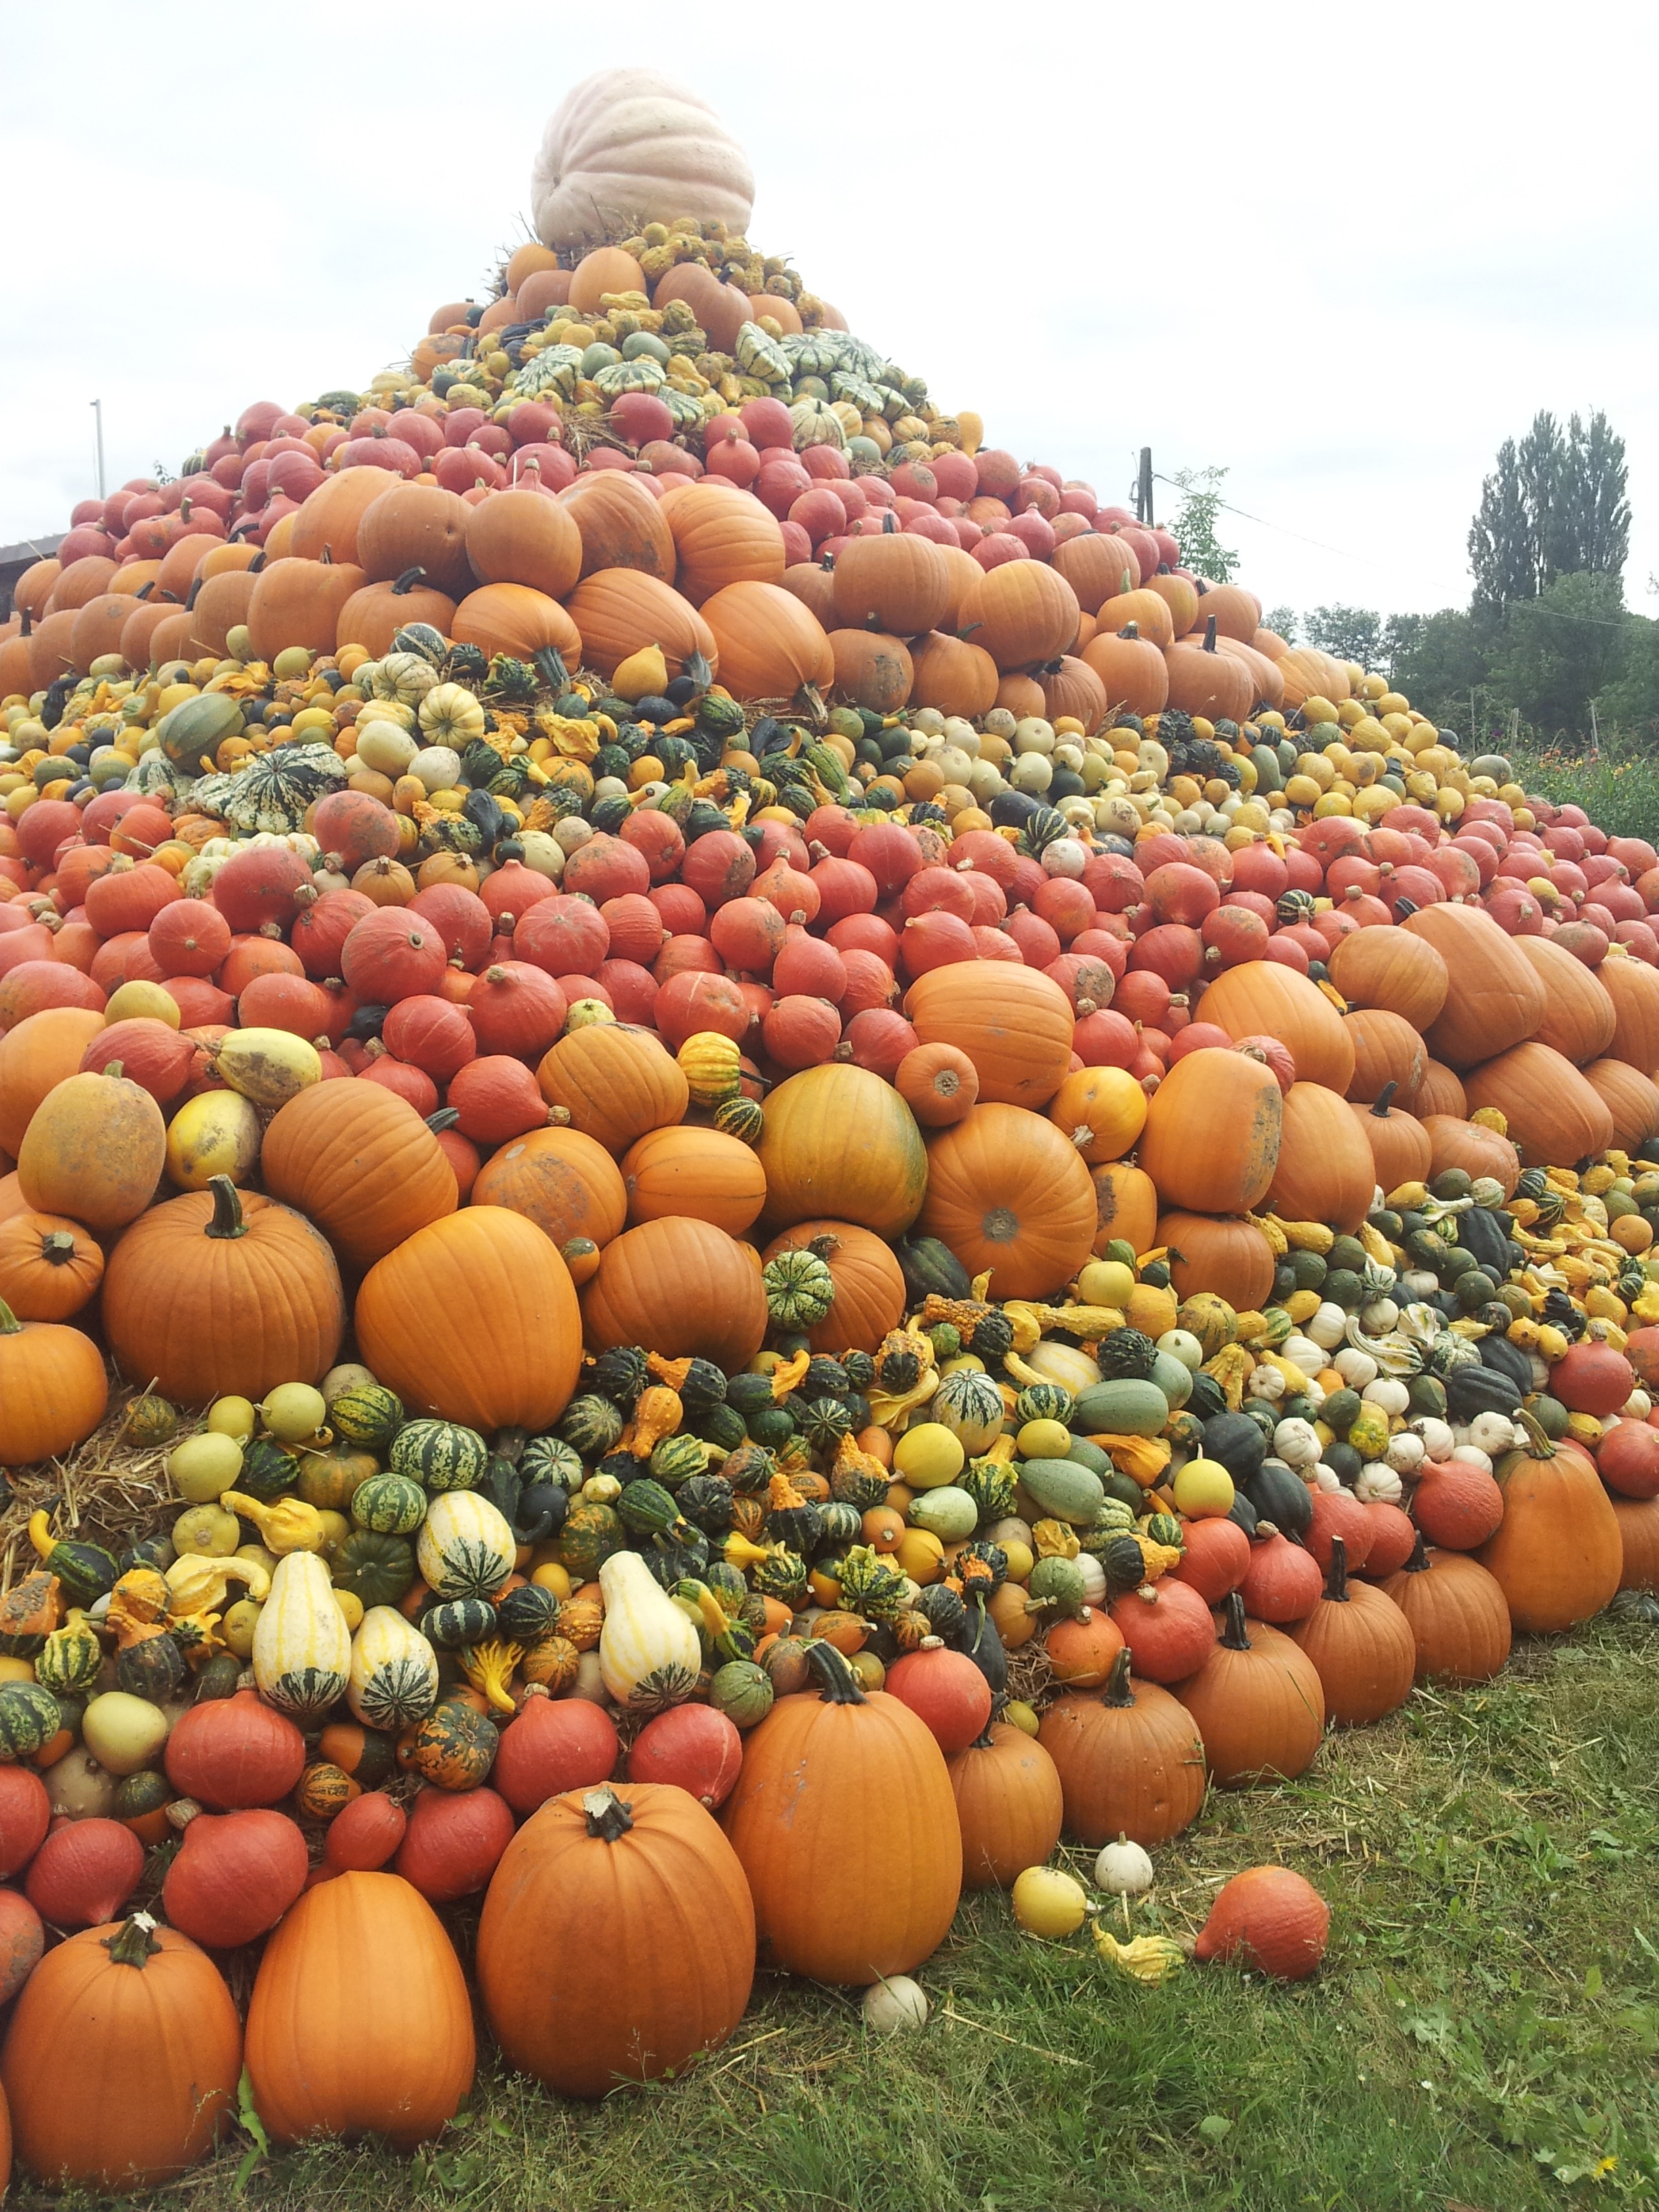
plant, farm, fruit, food, harvest, produce, vegetable, autumn, pumpkin, colorful, eat, vegetables, fruits, calabaza, time of year, bauer, pumpkins, winter squash, pumpkin pyramid